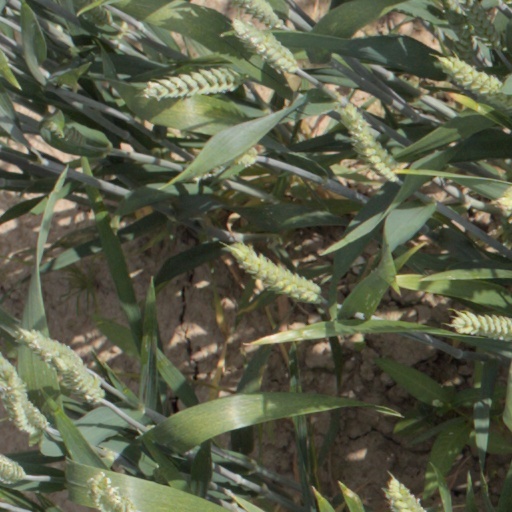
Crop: wheat